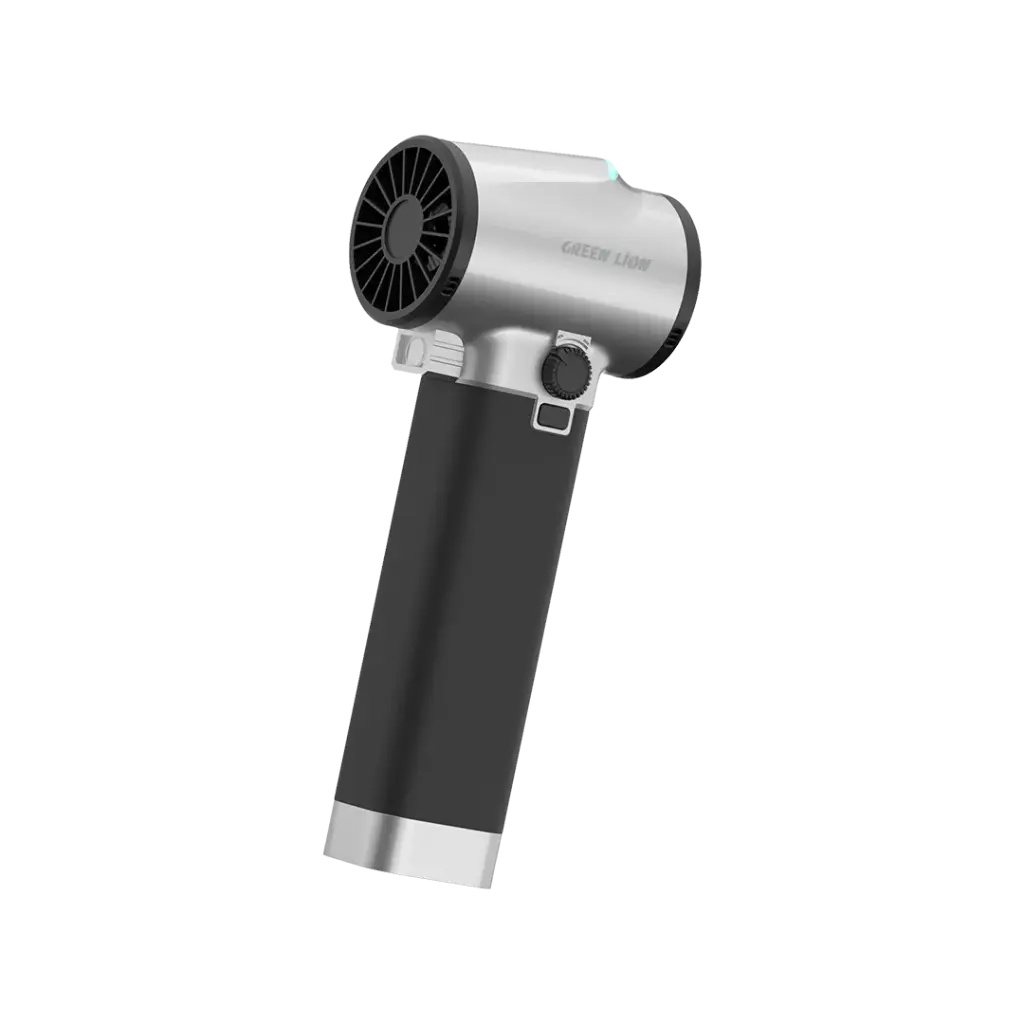
Green Lion GB-186X Turbo Blower Silver - منفاخ هواء توربو من كرين فضي
منفاخ الهواء التوربيني GB-186X من Green Lion باللون الفضي هو أداة قوية وعالية الأداء لتنظيف وتجفيف الأسطح بسرعة وكفاءة. يعمل بمحرك بقوة 750 واط مع 11 شفرة وتصميم قناة 64 مم، ويوفر سرعة دوران تصل إلى 50,000 دورة في الدقيقة وسرعة ريح تصل إلى 55 مترًا في الثانية. بطارية 4000 مللي أمبير تضمن مدة عمل تصل إلى 80 دقيقة، مما يجعله مثاليًا للاستخدام المنزلي والمهني. شرح المواصفات بشكل نقاط ومفصل: المادة: ABS مع سيليكون وطلاء معدني لصلابة ومظهر عصري. محرك بقوة 750 واط مع 11 شفرة لتدفق هواء قوي وفعال. قناة بقطر 64 مم لتحقيق سرعة دوران تصل إلى 50,000 دورة/دقيقة. سرعة الرياح القصوى تصل إلى 55 مترًا في الثانية. قوة دفع تصل إلى 1.4 كجم لتجفيف وتنظيف قوي. بطارية بسعة 4000 مللي أمبير/ساعة تتيح العمل لمدة تصل إلى 80 دقيقة. وقت شحن يبلغ ساعتين ونصف باستخدام منفذ التيار المستمر. ترس دوار متغير يسمح بالتحكم في سرعة الهواء بسلاسة. وضع توربو لتعزيز الأداء في المهام الثقيلة. مستوى الضوضاء منخفض عند 60 ديسيبل، مع كشاف LED مدمج للعمليات في الأماكن المظلمة. خلاصة تجربة المنتج والتغذية الراجعة: حصل منفاخ Green Lion GB-186X Turbo على تقييمات إيجابية على الإنترنت بفضل قوته وأداءه الموثوق. المستخدمون يثنون على كفاءة المحرك وسرعة التدفق، إضافة إلى سهولة الاستخدام والبطارية طويلة العمر. التصميم المريح والضوء المدمج جعله أداة مفضلة في التنظيف وصيانة السيارات والحدائق. كما أن الهدوء النسبي أثناء التشغيل يُعتبر ميزة إضافية تجعله مناسبًا للاستخدام في الأماكن المغلقة والمفتوحة. اسم المنتج: منفاخ الهواء التوربيني جرين ليون GB-186X الفضي - Green Lion GB-186X Turbo Blower Silver
Brand: Point بوينت
Category: Home & Garden > Household Appliances > Floor & Steam Cleaners > Carpet Shampooers > Dry Carpet Shampooers